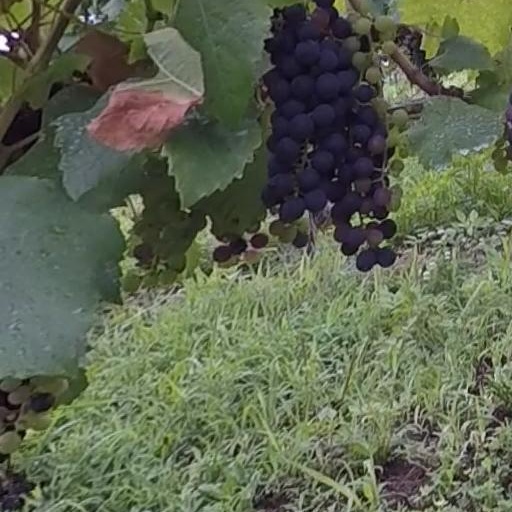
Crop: grape